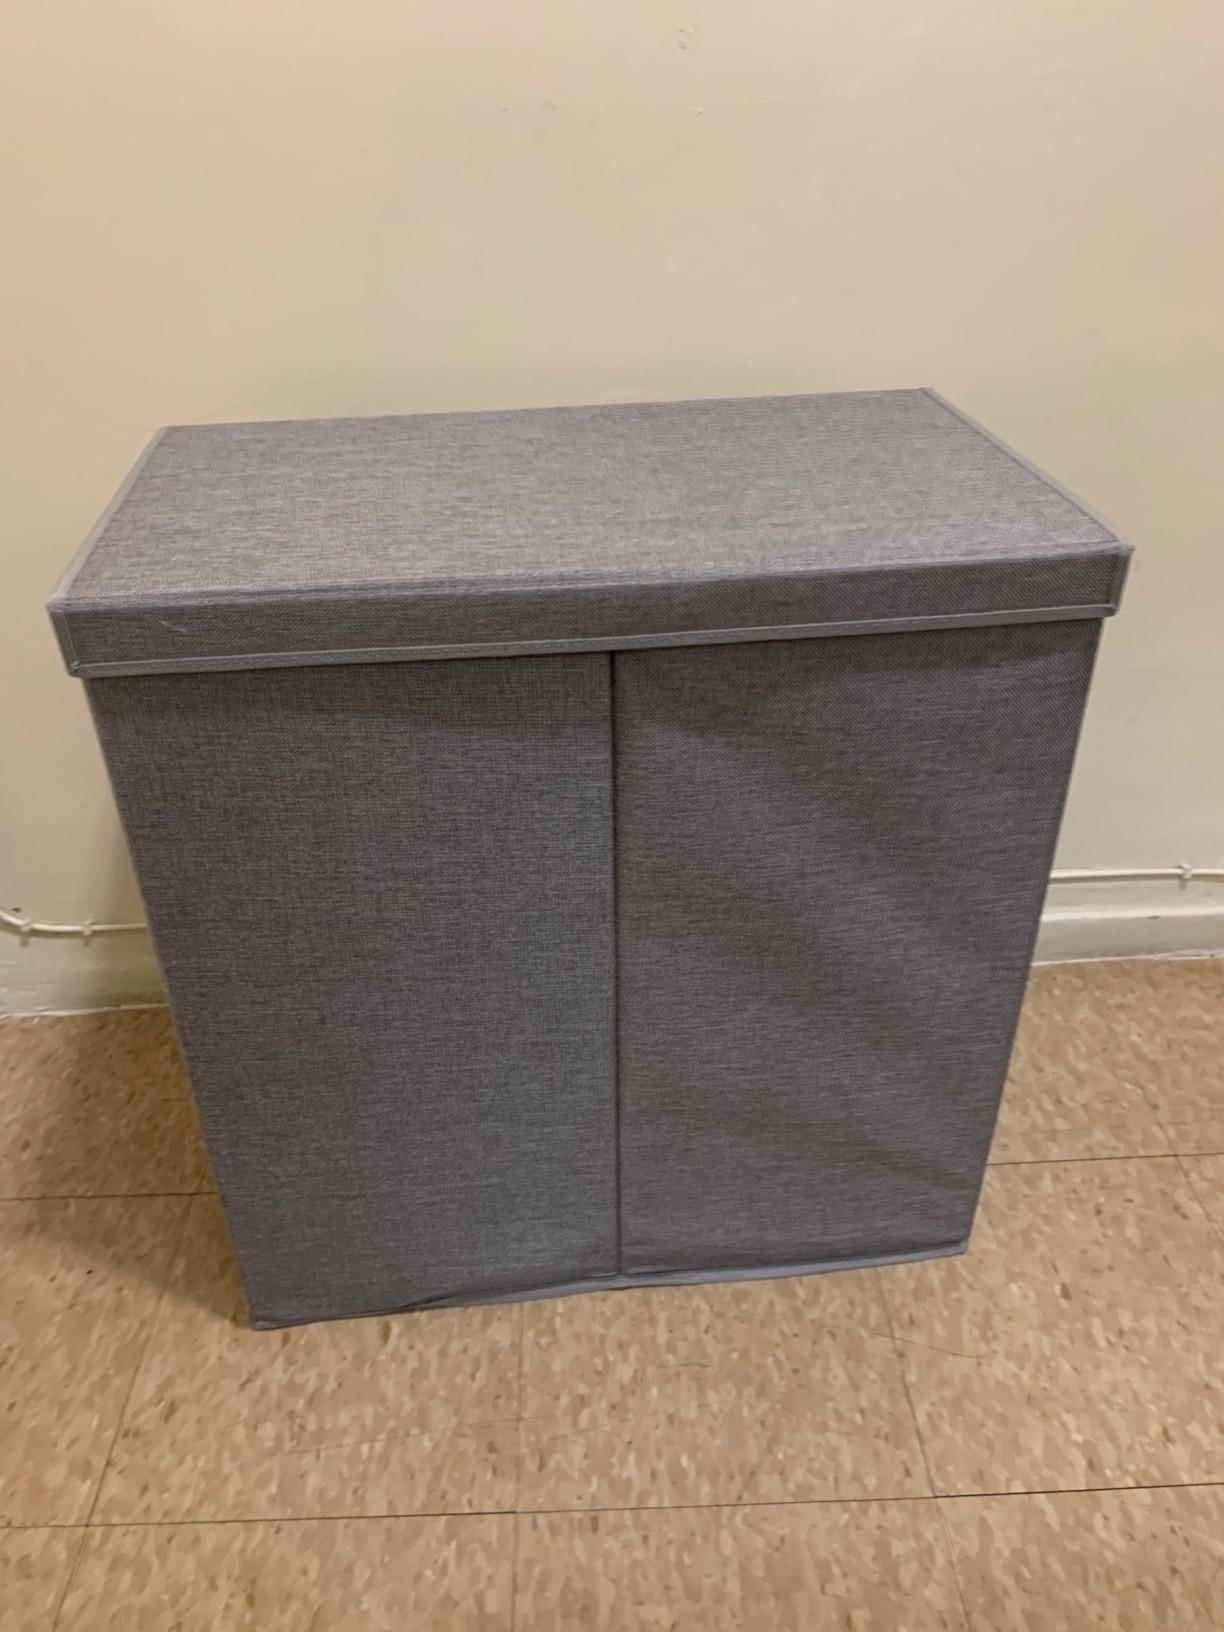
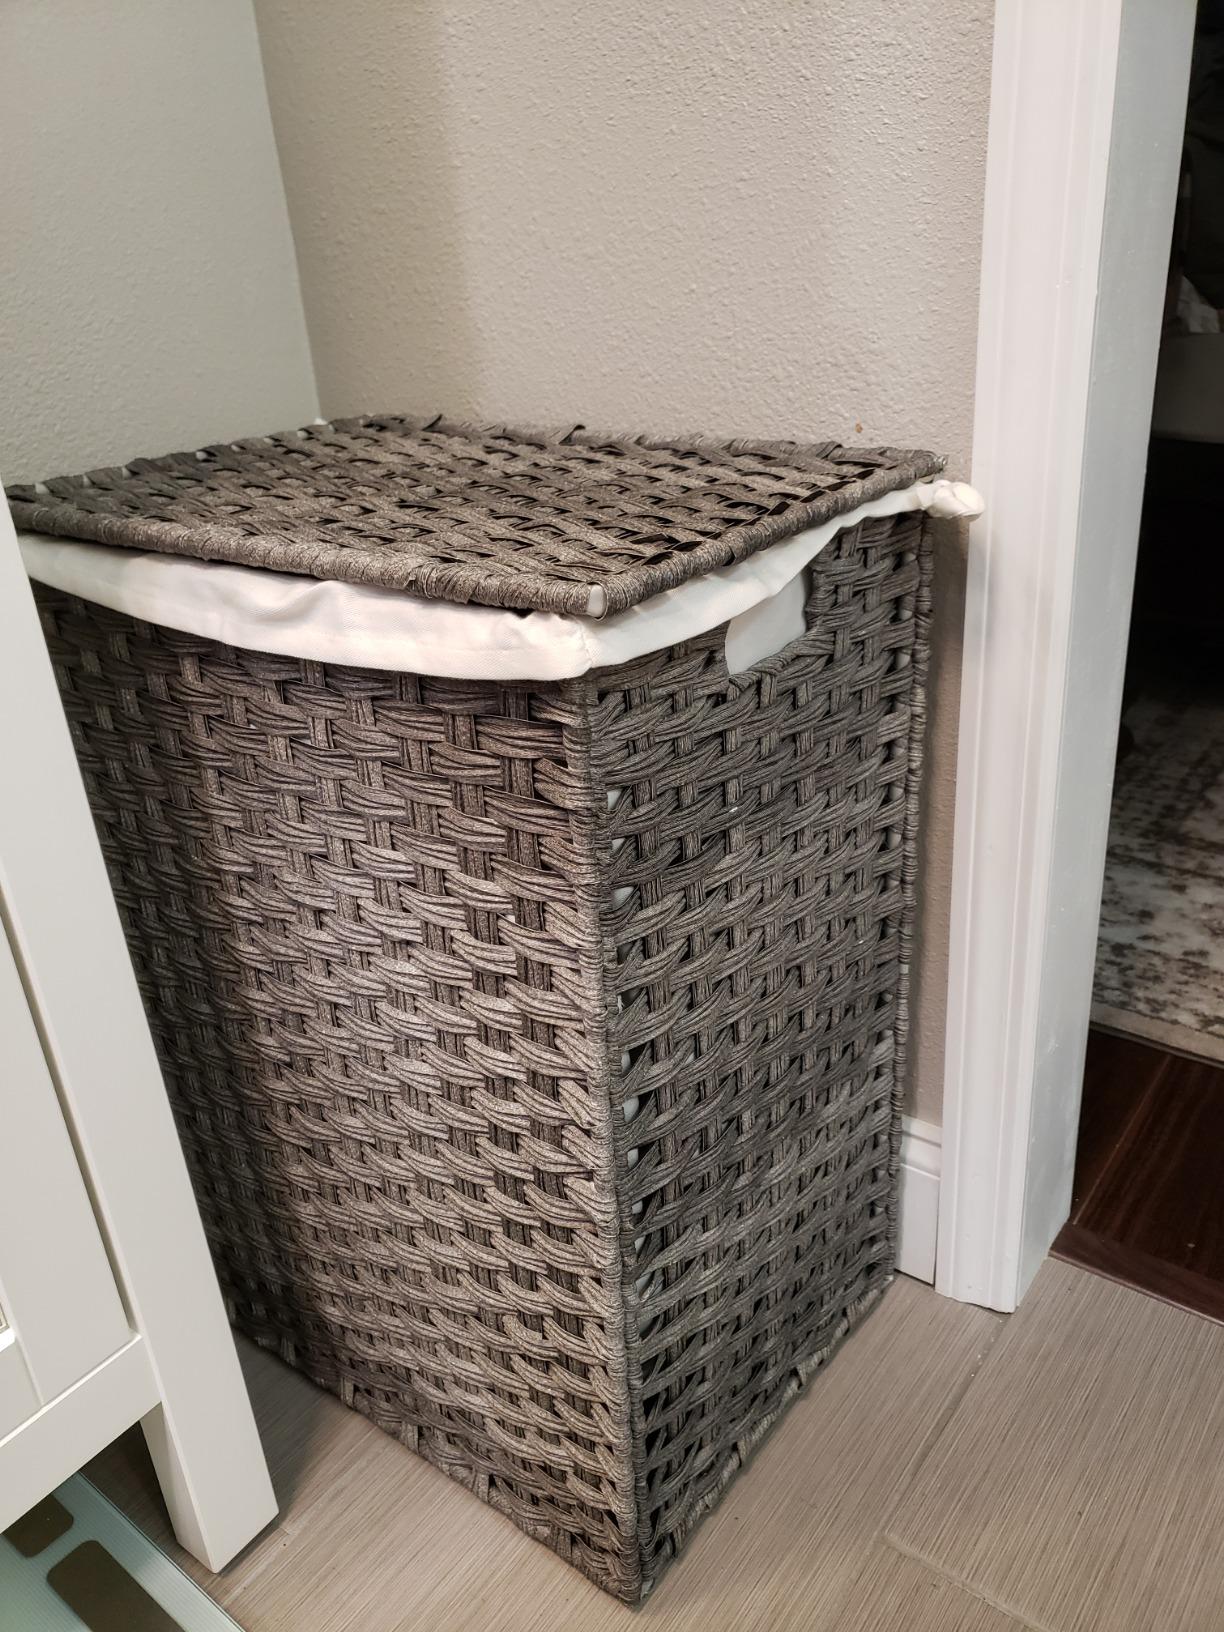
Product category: items_hamper
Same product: no